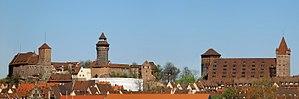
Le château impérial de Nuremberg, construit au XIᵉ siècle, est l'une des plus importantes forteresses d'Allemagne. Pendant cinq siècles, empereurs et rois y ont séjourné.